Prehistory of China

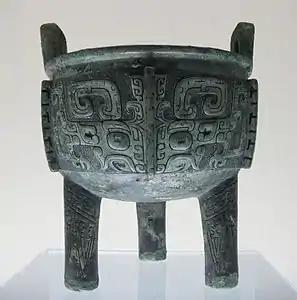
Liu Ding of the Shang Dynasty

Yangshao culture is the mainstream of Neolithic culture in the Yellow River basin, distributed throughout Henan, Shanxi, Shaanxi, Hebei, Liaodong, Ningxia, southern Inner Mongolia, Henan and Hubei's northwestern part, including the entire Central Plains and the Guanshan area. Carbon-14 dating has been widely employed, with results about 4515–2460 BCE (corrected to 5150–2960 BCE), with a continuation of more than two thousand years. The Yangshao culture can be represented by the Banpo Village site in Shaanxi; of course, there are several types of Yangshao culture presented across temporal and spatial divides.